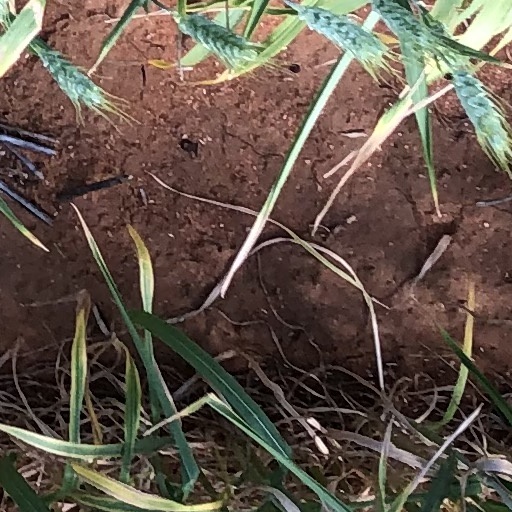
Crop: wheat